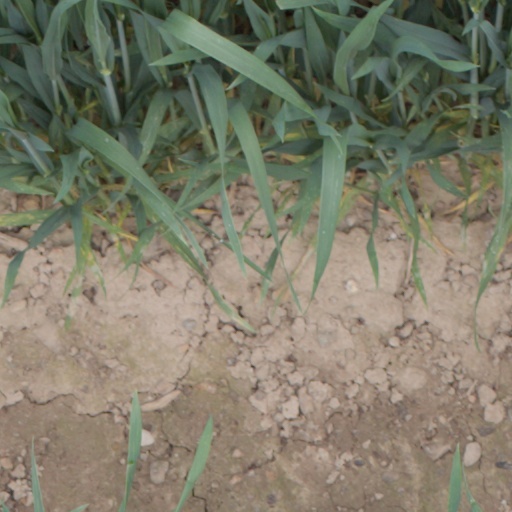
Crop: wheat